Para-cycling

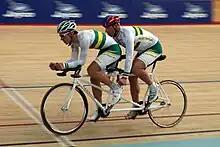
A tandem bicycle with the visually impaired cyclist in the rear seat, in front is the sighted pilot

Classification of riders consists of three broad groups; visual impairment, cerebral palsy and physical impairment. These are subdivided into 14 functional categories for men and women. Riders are placed in the appropriate category according to their functional ability.